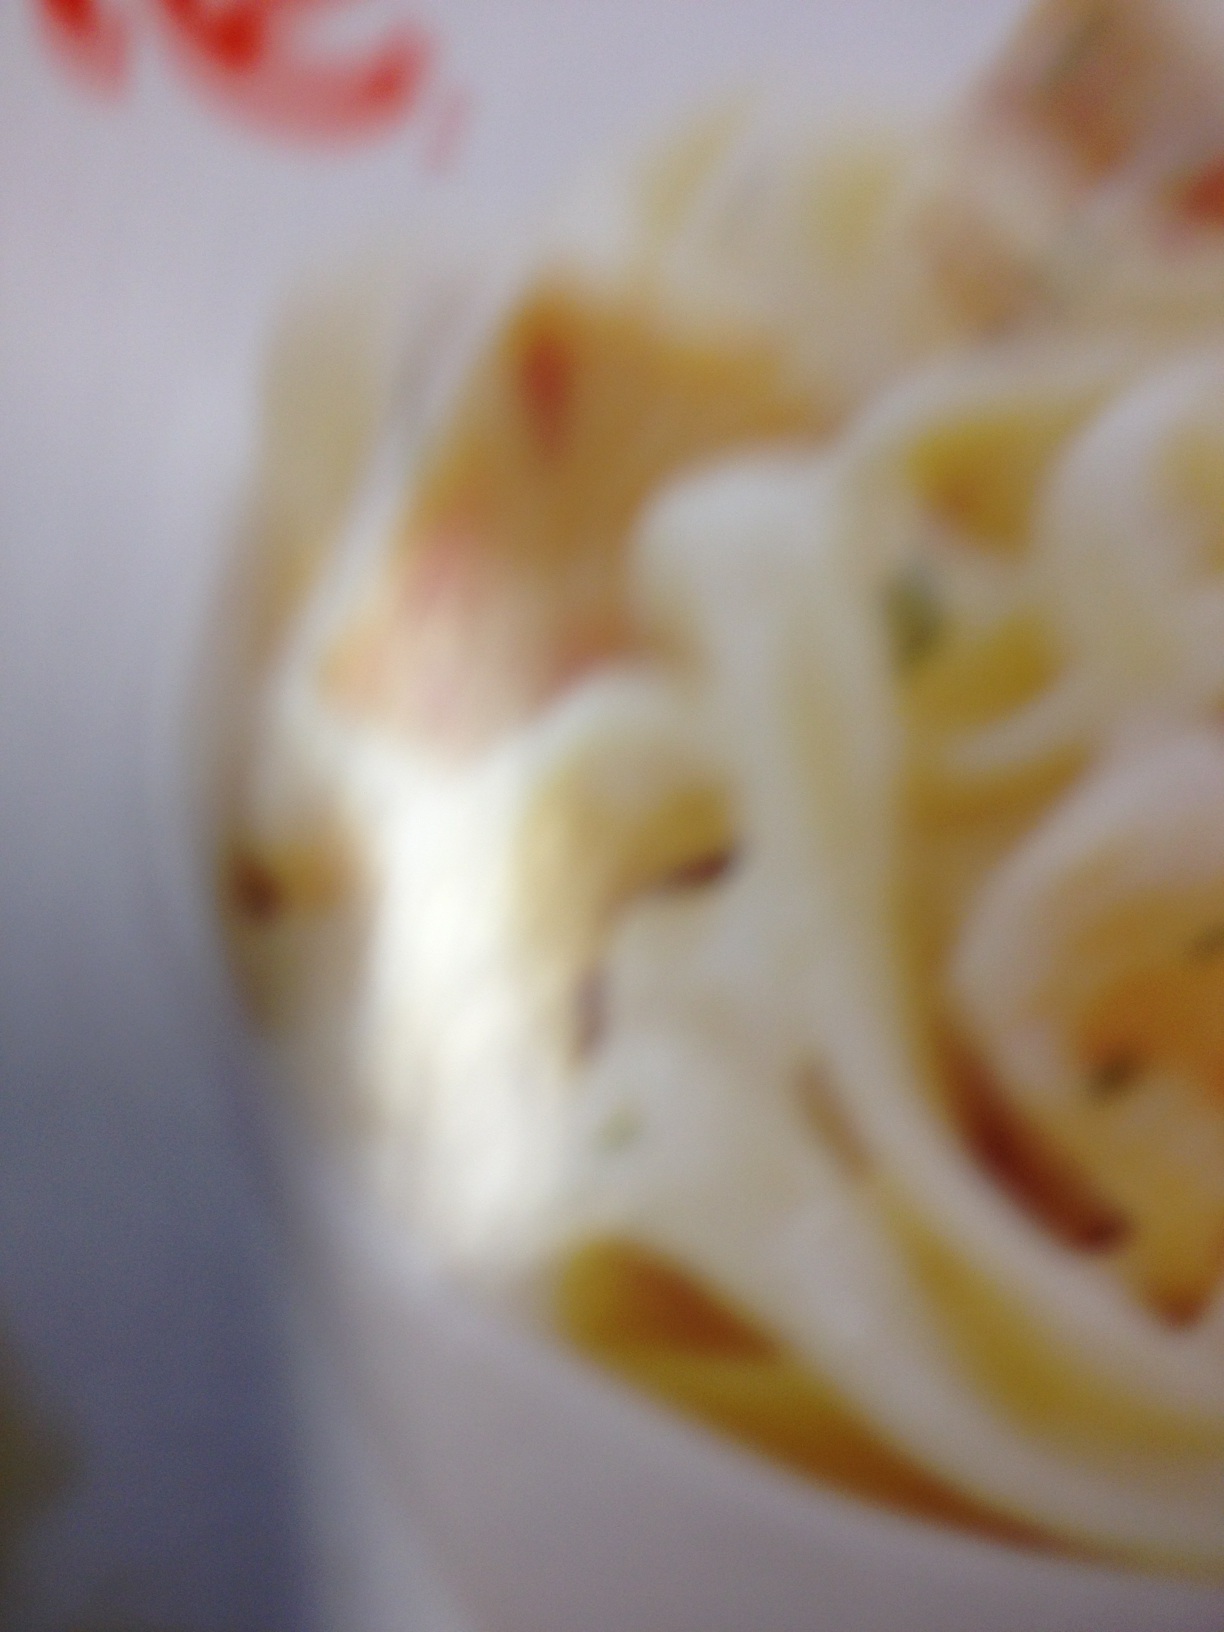Question: What is this, and what are the instructions?
Answer: unanswerable